Jansenism

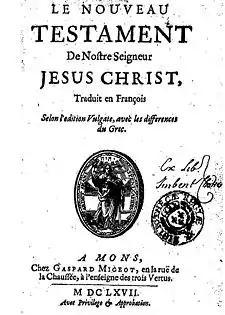
The title page of the Bible de Port-Royal ('Port-Royal Bible' or 'Sacy Bible'), published from 1667 to 1696, a masterpiece of classical French form, largely written during the Clementine Peace by the Jansenist Louis-Isaac Lemaistre de Sacy

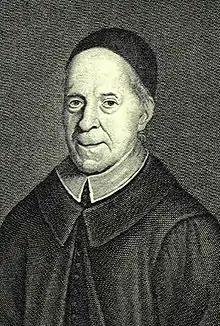
Pasquier Quesnel (1634–1719), whose book, "Nouveau Testament en français avec des réflexions morales sur chaque verset", set off the last major recurrence of the Jansenist controversy in 1692 and was the subject of the 1713 apostolic constitution "Unigenitus"

When the censure of the "Second letter to a duke and peer" and the condemnation of Antoine Arnauld were certain, Blaise Pascal entered the controversy on the side of the Jansenists. He decided to devote himself to religion a little over a year before. His sister Jacqueline Pascal was one of the major figures at Port-Royal, and he himself had numerous dialogues with the Solitaires (notably the famous ).